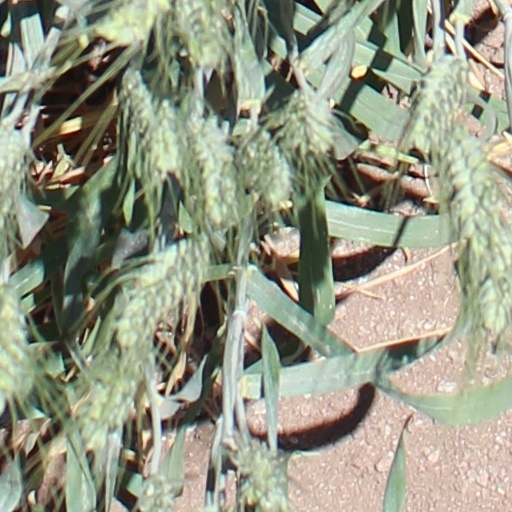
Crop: wheat